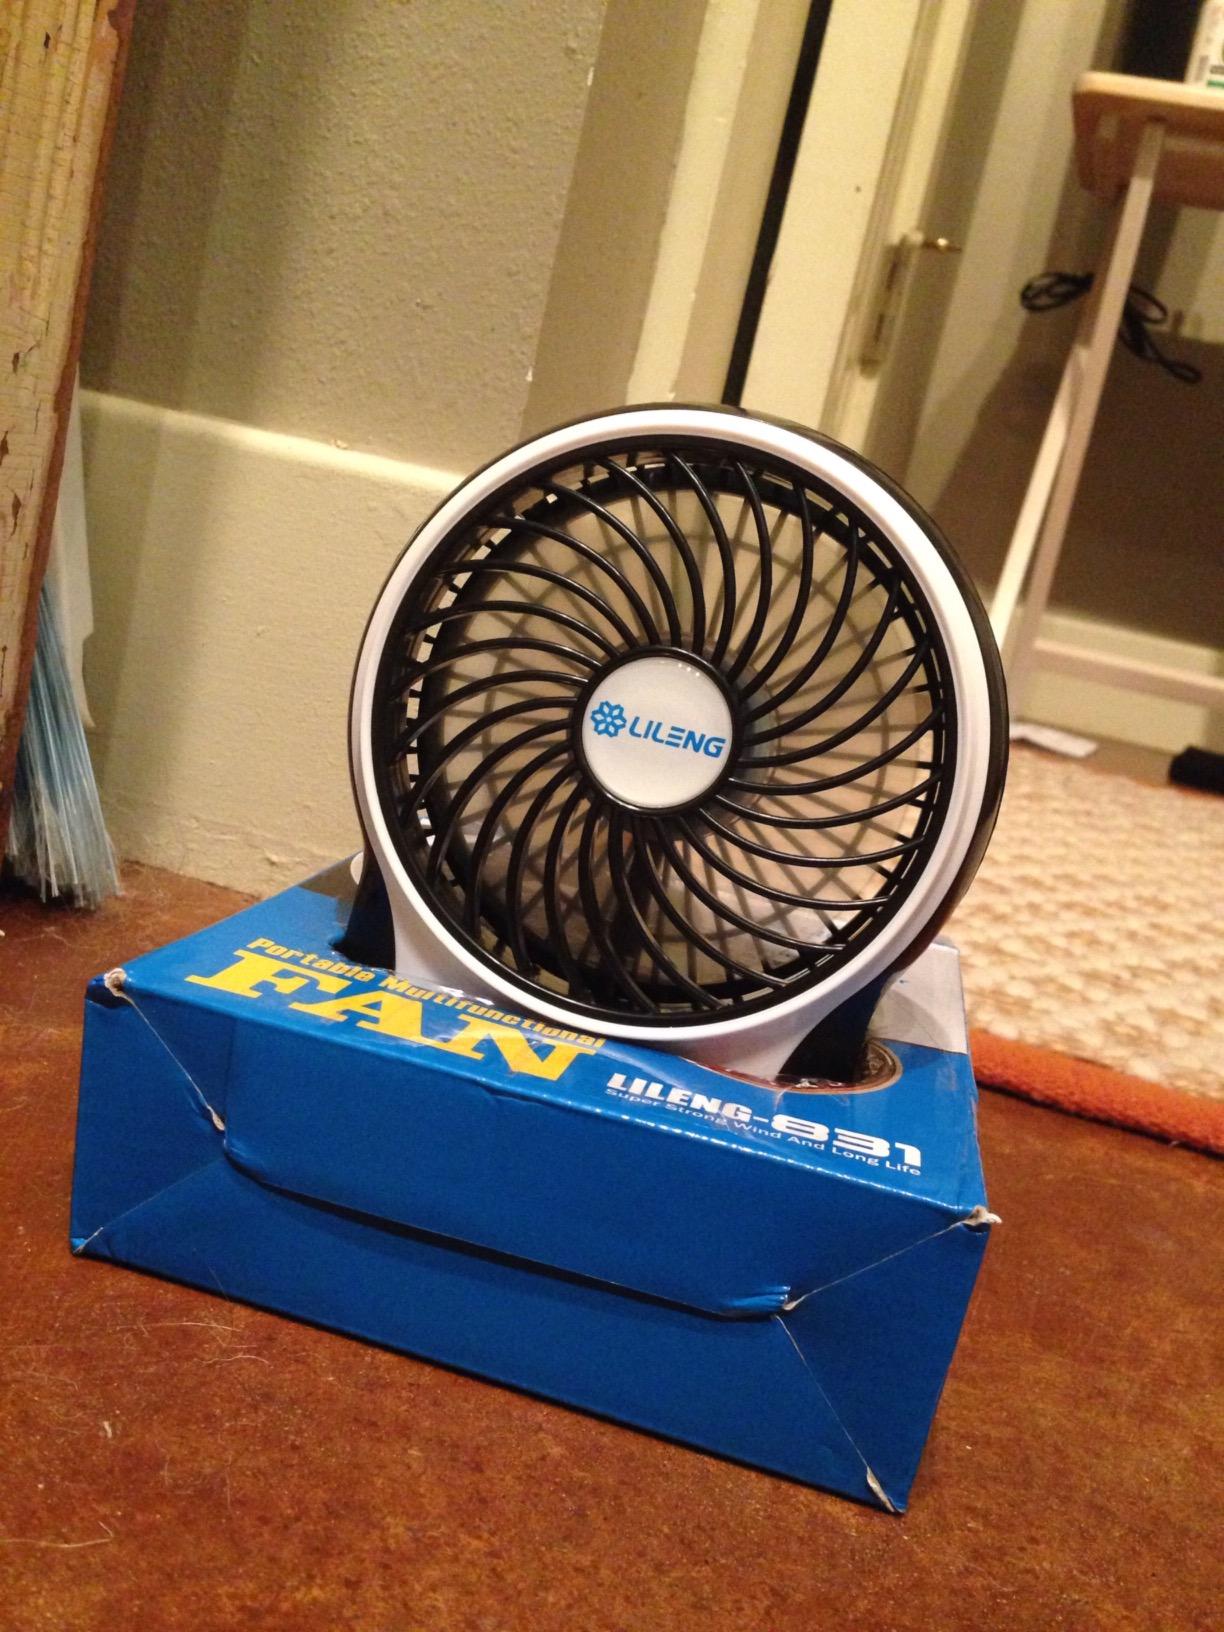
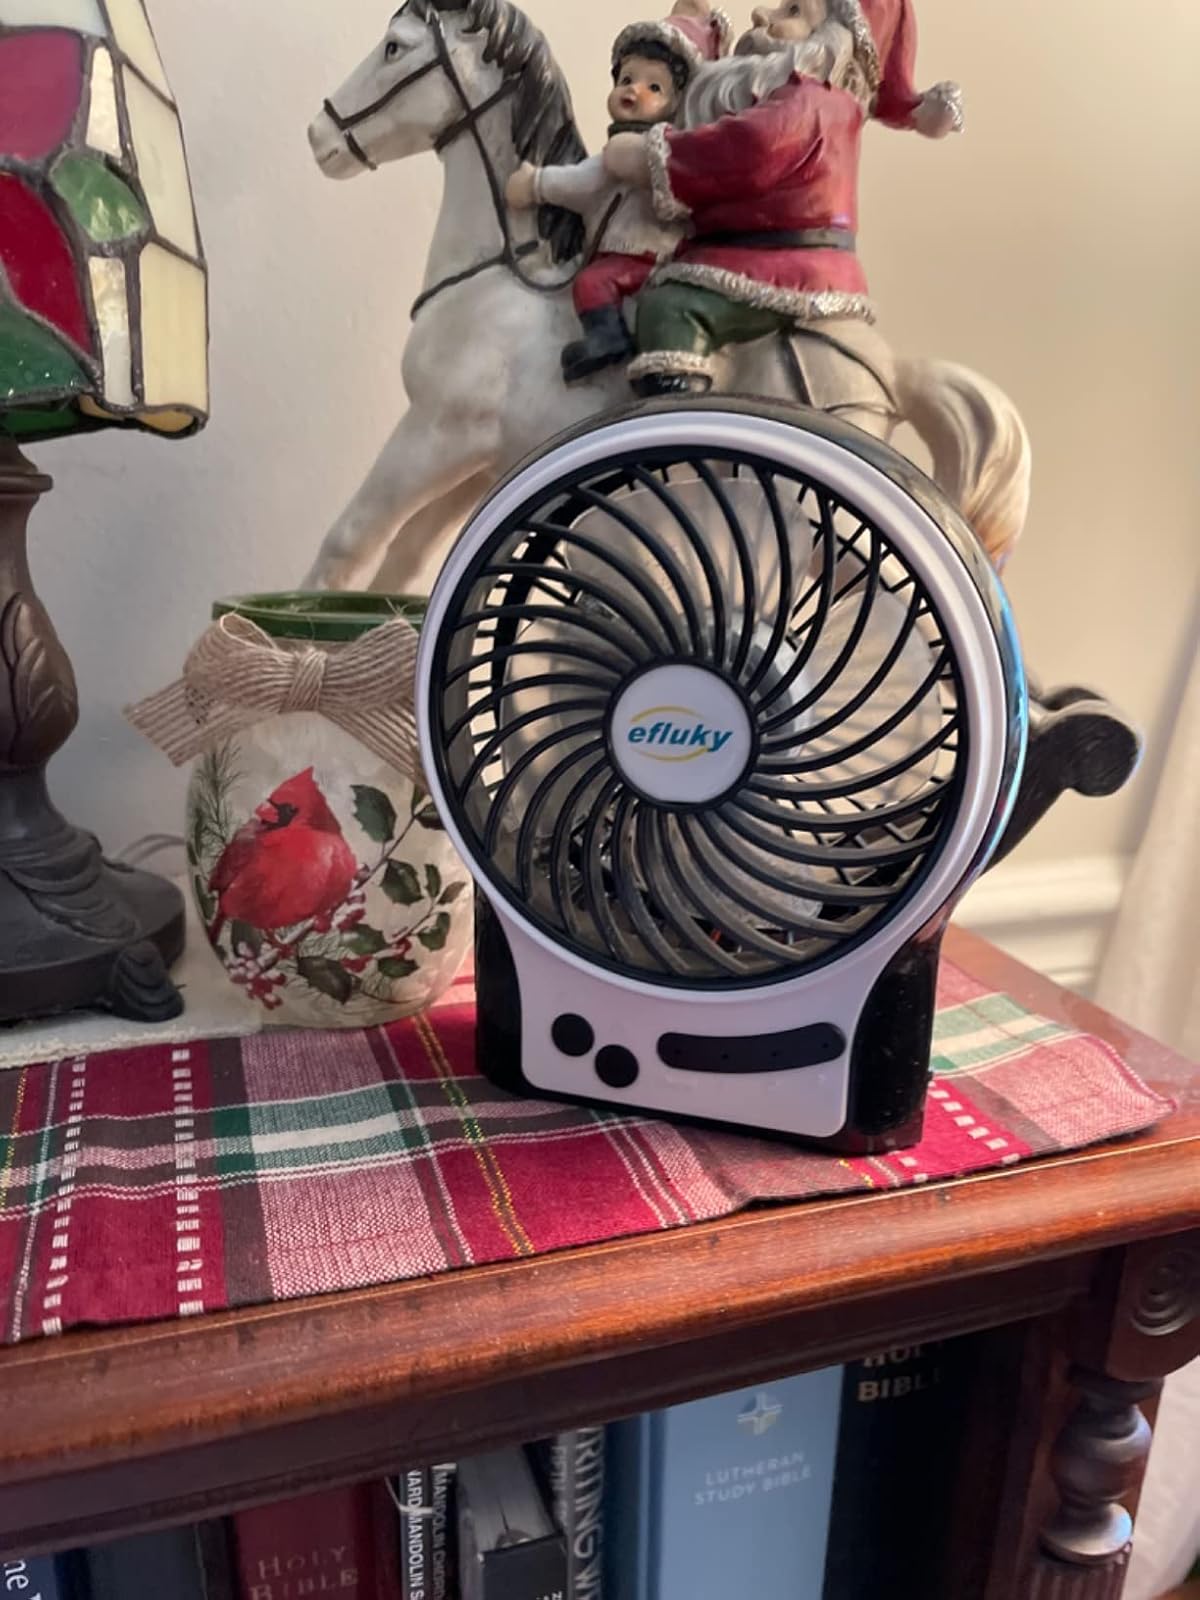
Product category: fan
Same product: yes